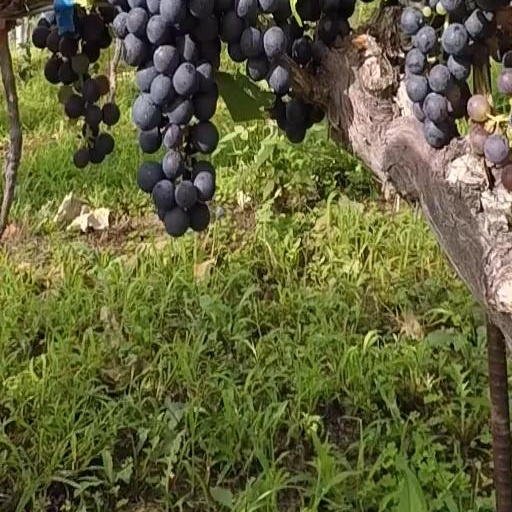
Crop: grape